Zigzag Ranger Station

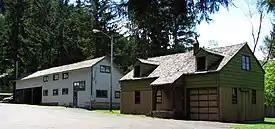
Historic shop buildings at the Zigzag Ranger Station

The "Wy'East Rhododendron Gardens" are located on the grounds of the Zigzag Ranger Station. The gardens were conceived in 1952 as a roadside beautification project. Local nurseries and individual horticulturists donated 100 plants to start the garden. When it was officially dedicated on 24 May 1953, the garden had grown to 235 rhododendron plants. James P. Langdon, the Zigzag District Ranger at the time, donated additional trees and shrubs from his private nursery to complement the rhododendrons, including the rare Dawn Redwood.